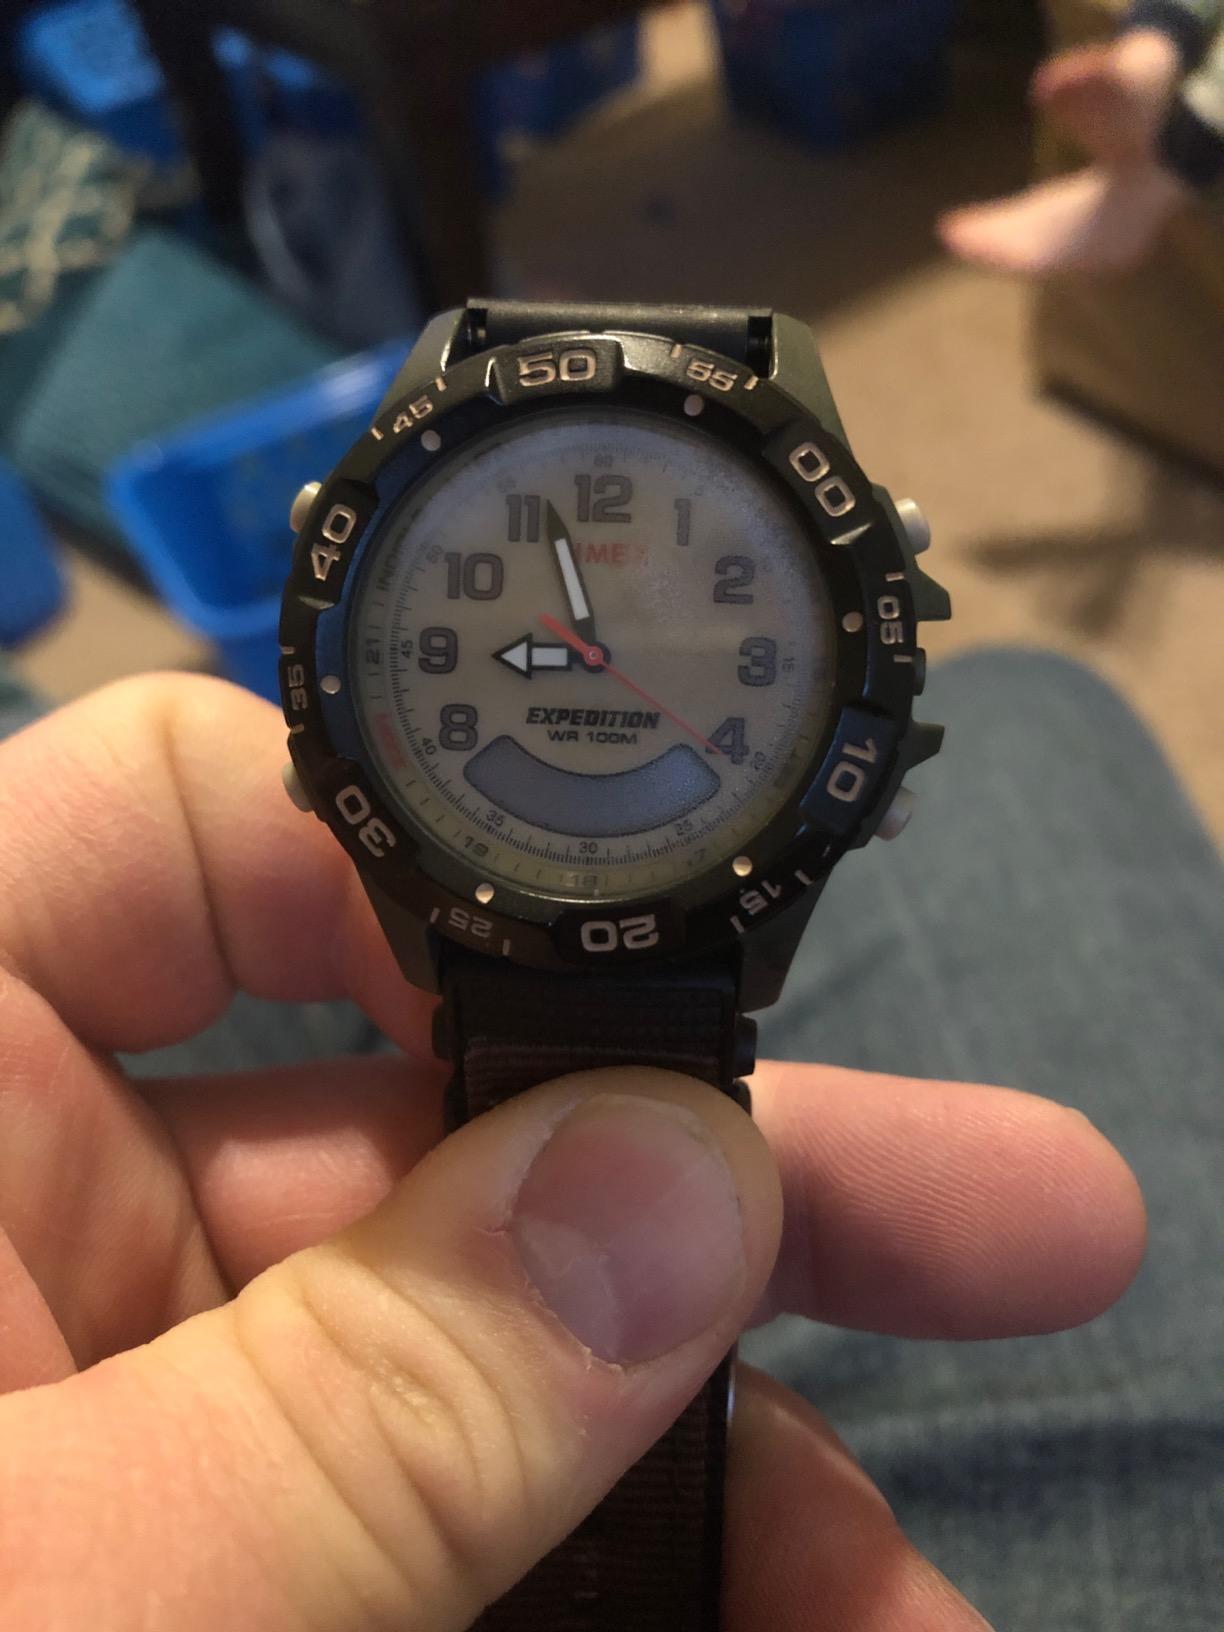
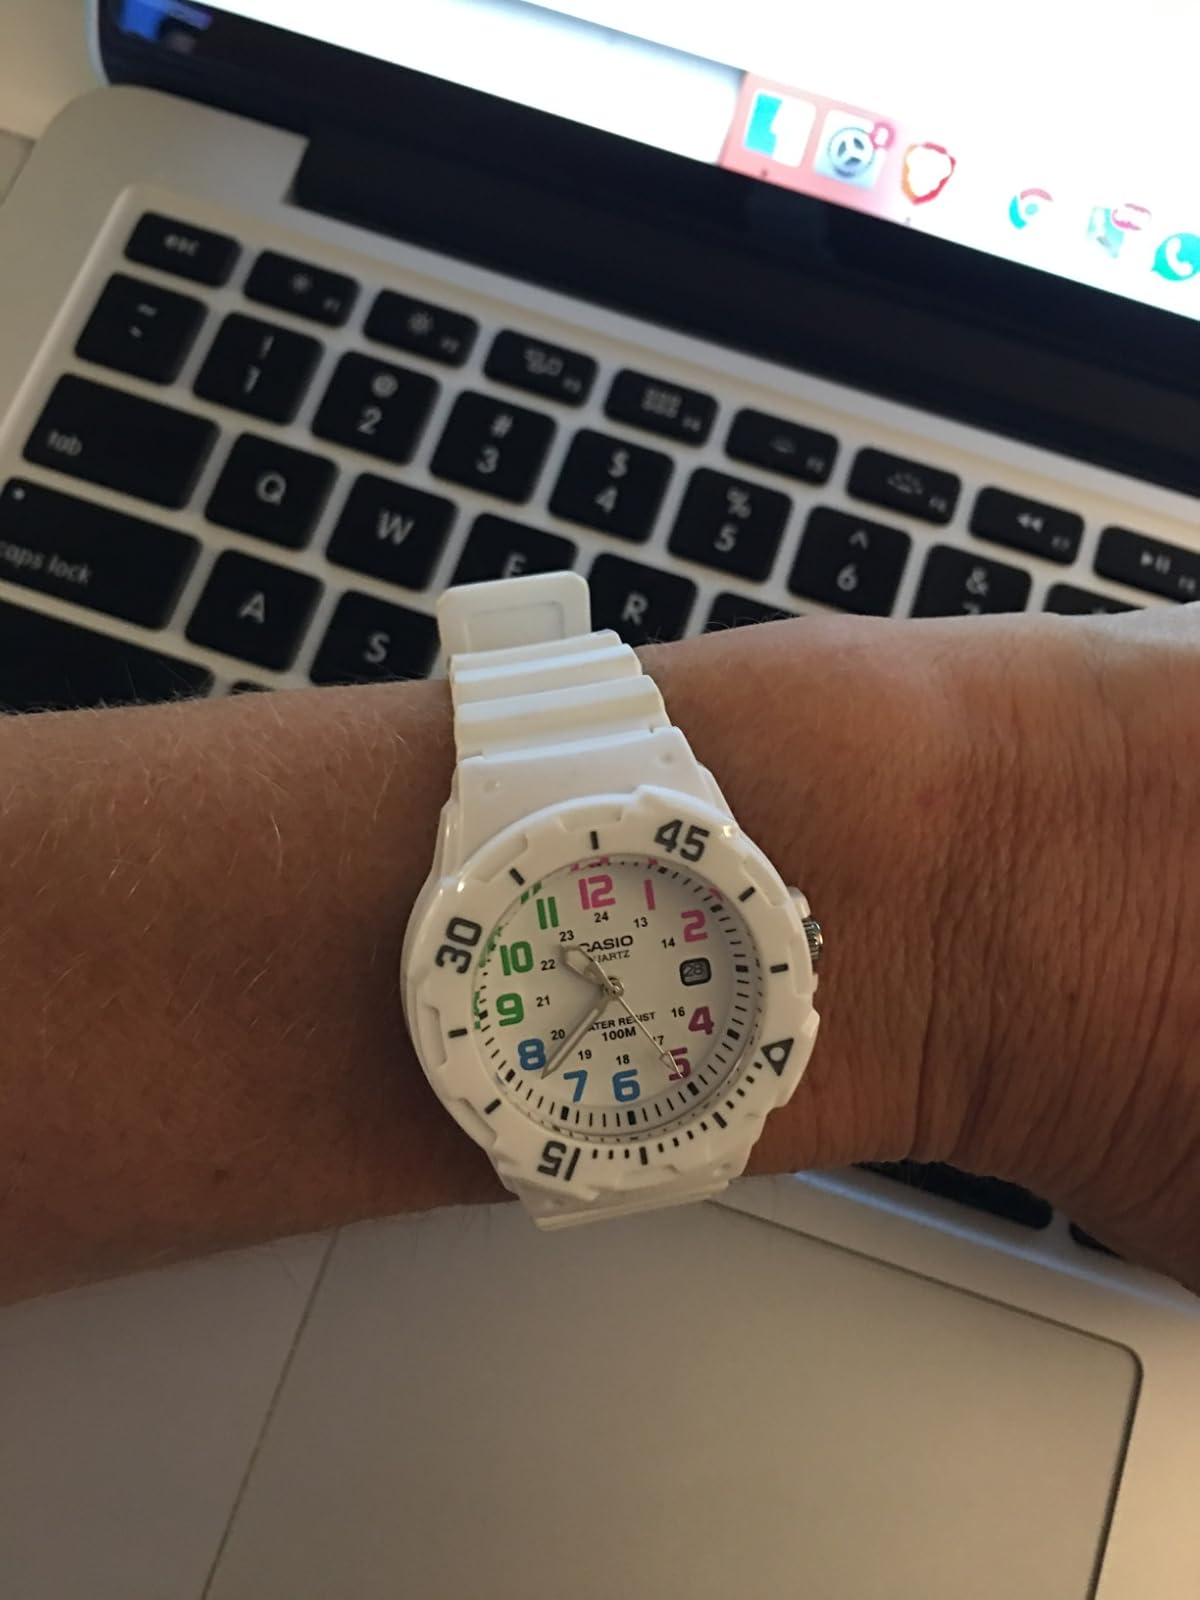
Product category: accessories_watch
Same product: no